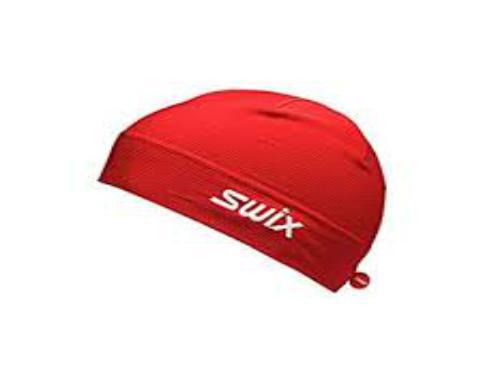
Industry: Sports